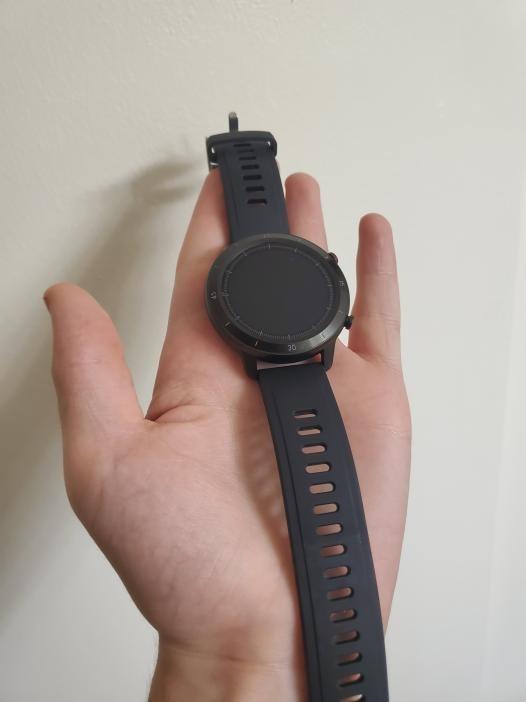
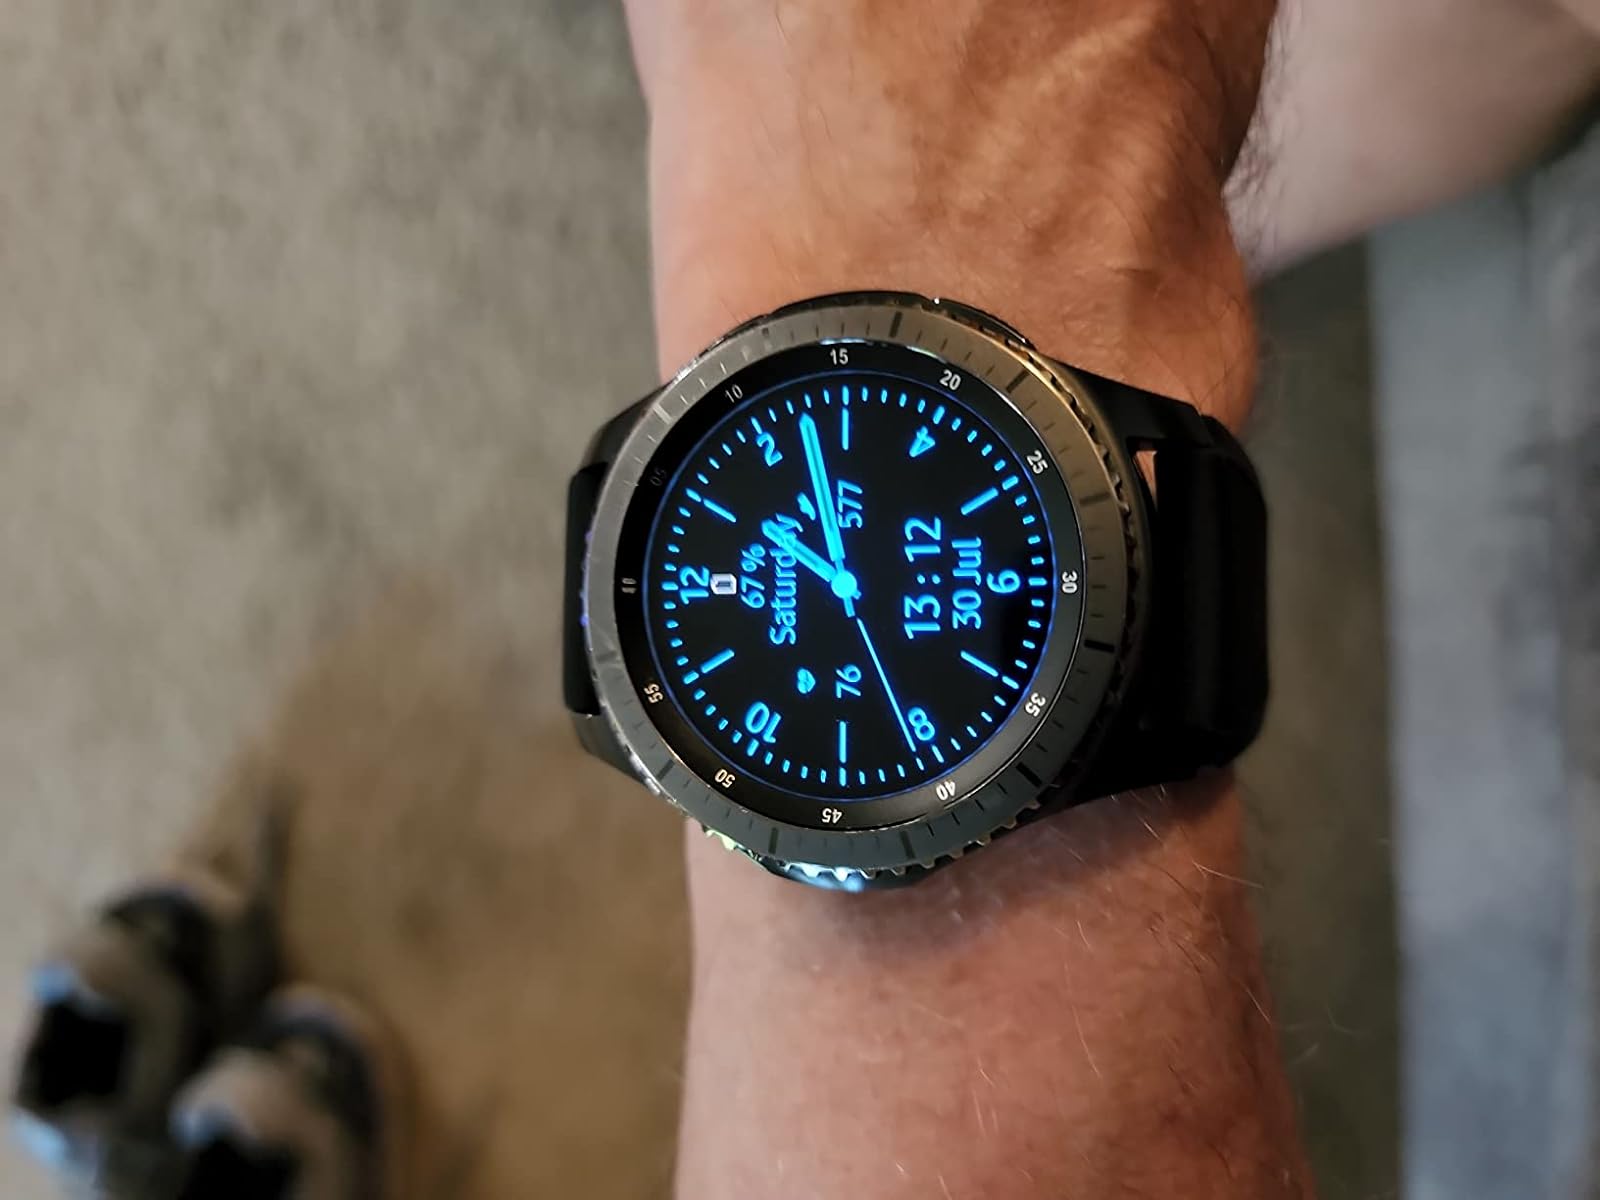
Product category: smartwatch
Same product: no